Louis Rosier

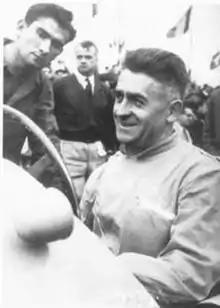
Rosier in 1953

Louis Claude Rosier (5 November 1905 – 29 October 1956) was a French racing driver and motorsport executive, who competed in Formula One from to . In endurance racing, Rosier won the 24 Hours of Le Mans in in a privateer Talbot-Lago T26C-GS.